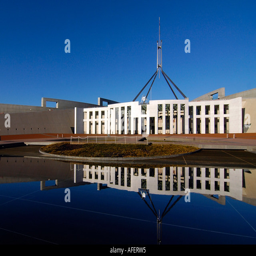
building reflected in a pond